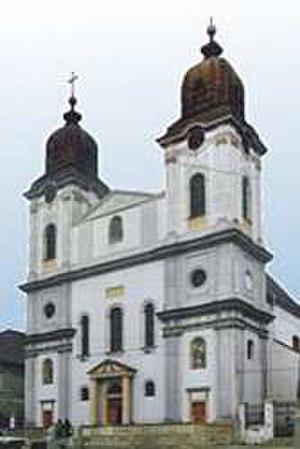
La cathédrale de la Sainte-Trinité de Blaj est un édifice baroque de Transylvanie, fondé par l'évêque gréco-catholique Inocențiu Micu-Klein et construit entre 1738 et 1749, d'après les plans des architectes viennois Anton Erhard Martinelli et Johann Baptist Martinelli.